Rudolph Koenig

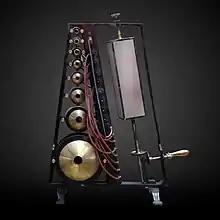
Sound analyser with 8 resonator balls, by Koenig, 1880, Conservatoire national des Arts et Métiers.

One of Koenig's more interesting devices was a watch with the escapement consisting of a tuning fork that could calibrate the main frequencies of any sound. This apparatus helped Koenig establish the frequencies of musical tones and allowed him to build a musical scale.